British people

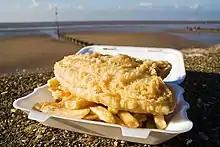
Fish and chips, a popular take-away food throughout the United Kingdom, has been described as the quintessential British dish.

Approximately 4% of Chile's population is of British or Irish descent. Over 50,000 British immigrants settled in Chile from 1840 to 1914. A significant number of them settled in Magallanes Province, especially in the city of Punta Arenas when it flourished as a major global seaport for ships crossing between the Atlantic and Pacific Oceans through the Strait of Magellan. Around 32,000 English settled in Valparaíso, influencing the port city to the extent of making it virtually a British colony during the last decades of the 19th century and the beginning of the 20th century. However, the opening of the Panama Canal in 1914 and the outbreak of the First World War drove many of them away from the city or back to Europe.